Monzievaird

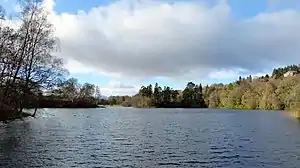
Loch Monzievaird overlooked by Ochtertyre House

Ochtertyre House, the Murray family seat in Perthshire from 1784 to 1790, is located here, overlooking the loch from an elevated position. Its grounds feature a designed landscape. The house is a Georgian Category A listed building.